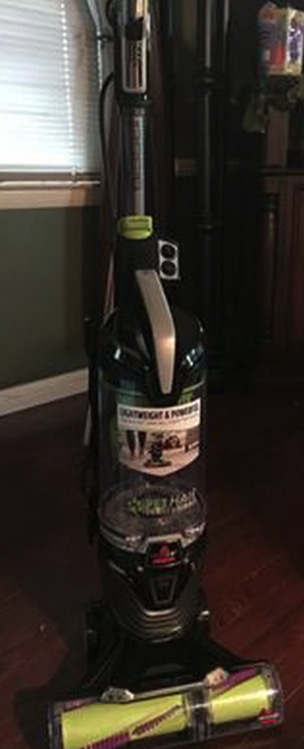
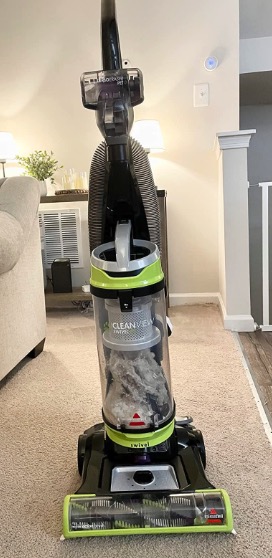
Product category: items_vacuum
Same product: no